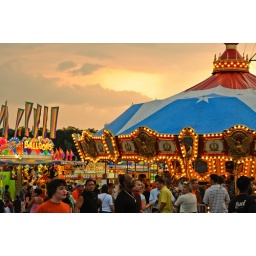
Timonium, August, 2009. I think the figure in the orange shirt looks like Susan Boyle.